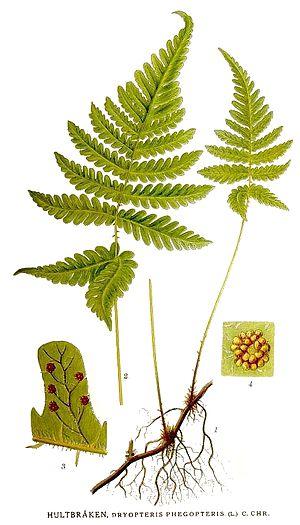
Phegopteris connectilis est une espèce de Fougères de la famille des Thelypteridaceae. Elle est appelée Thélyptère de New York' ou Thélyptère fougère-du-hêtre.